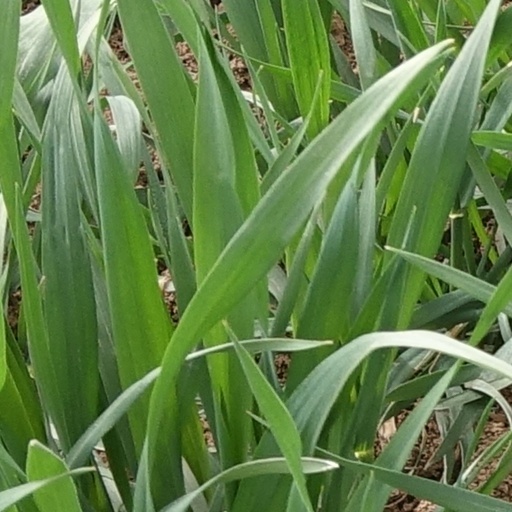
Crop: wheat